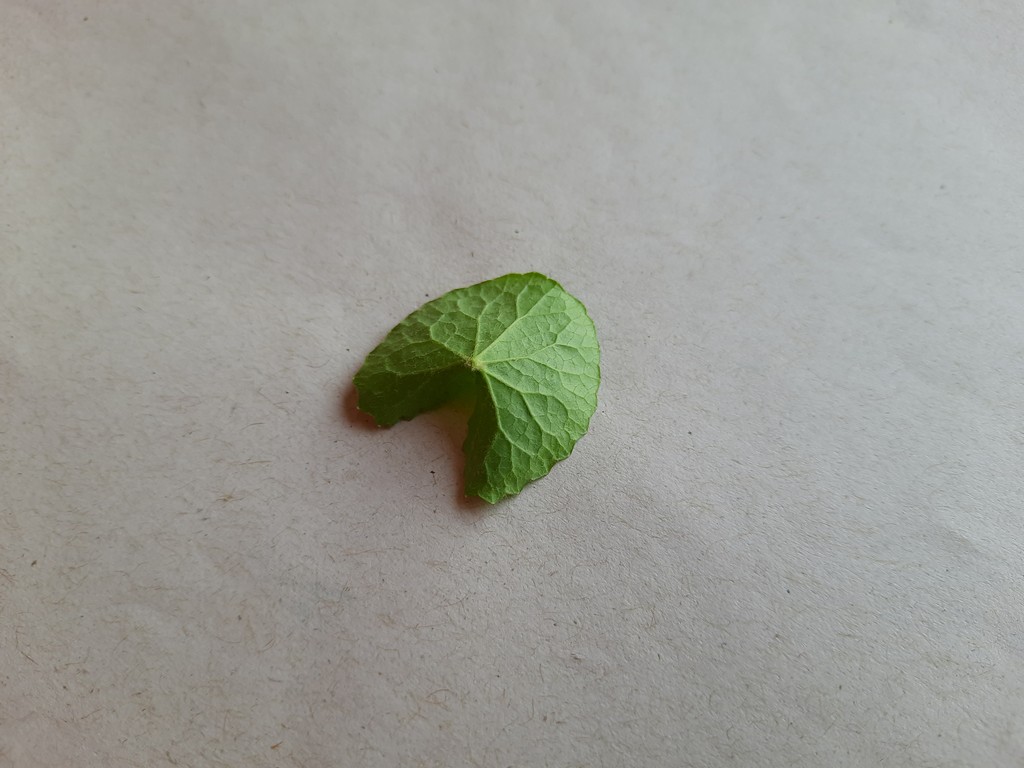
Label: Healthy